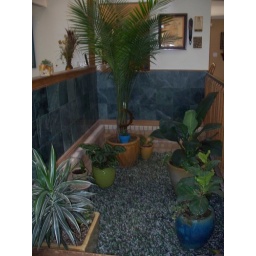
8/8/09 What we did in the cat box